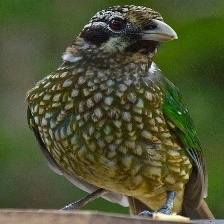
Species: SPOTTED CATBIRD
Scientific name: AILUROEDUS MACULOSUS